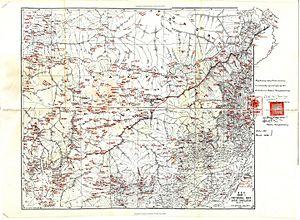
L'accord de Simla, ou Convention entre la Grande-Bretagne, la Chine et le Tibet à Simla, concerne le tracé de la frontière sino-tibétaine et le statut du Tibet, négociés entre les représentants de la Chine, du Tibet et du Royaume-Uni à Simla en 1913 et 1914.
La période de l'histoire allant de 1912 à 1951 est celle durant laquelle le Tibet fut gouverné comme un État indépendant de facto, séparé de la Chine. La nature exacte de cette indépendance sur le plan juridique fait l'objet de débats a posteriori.